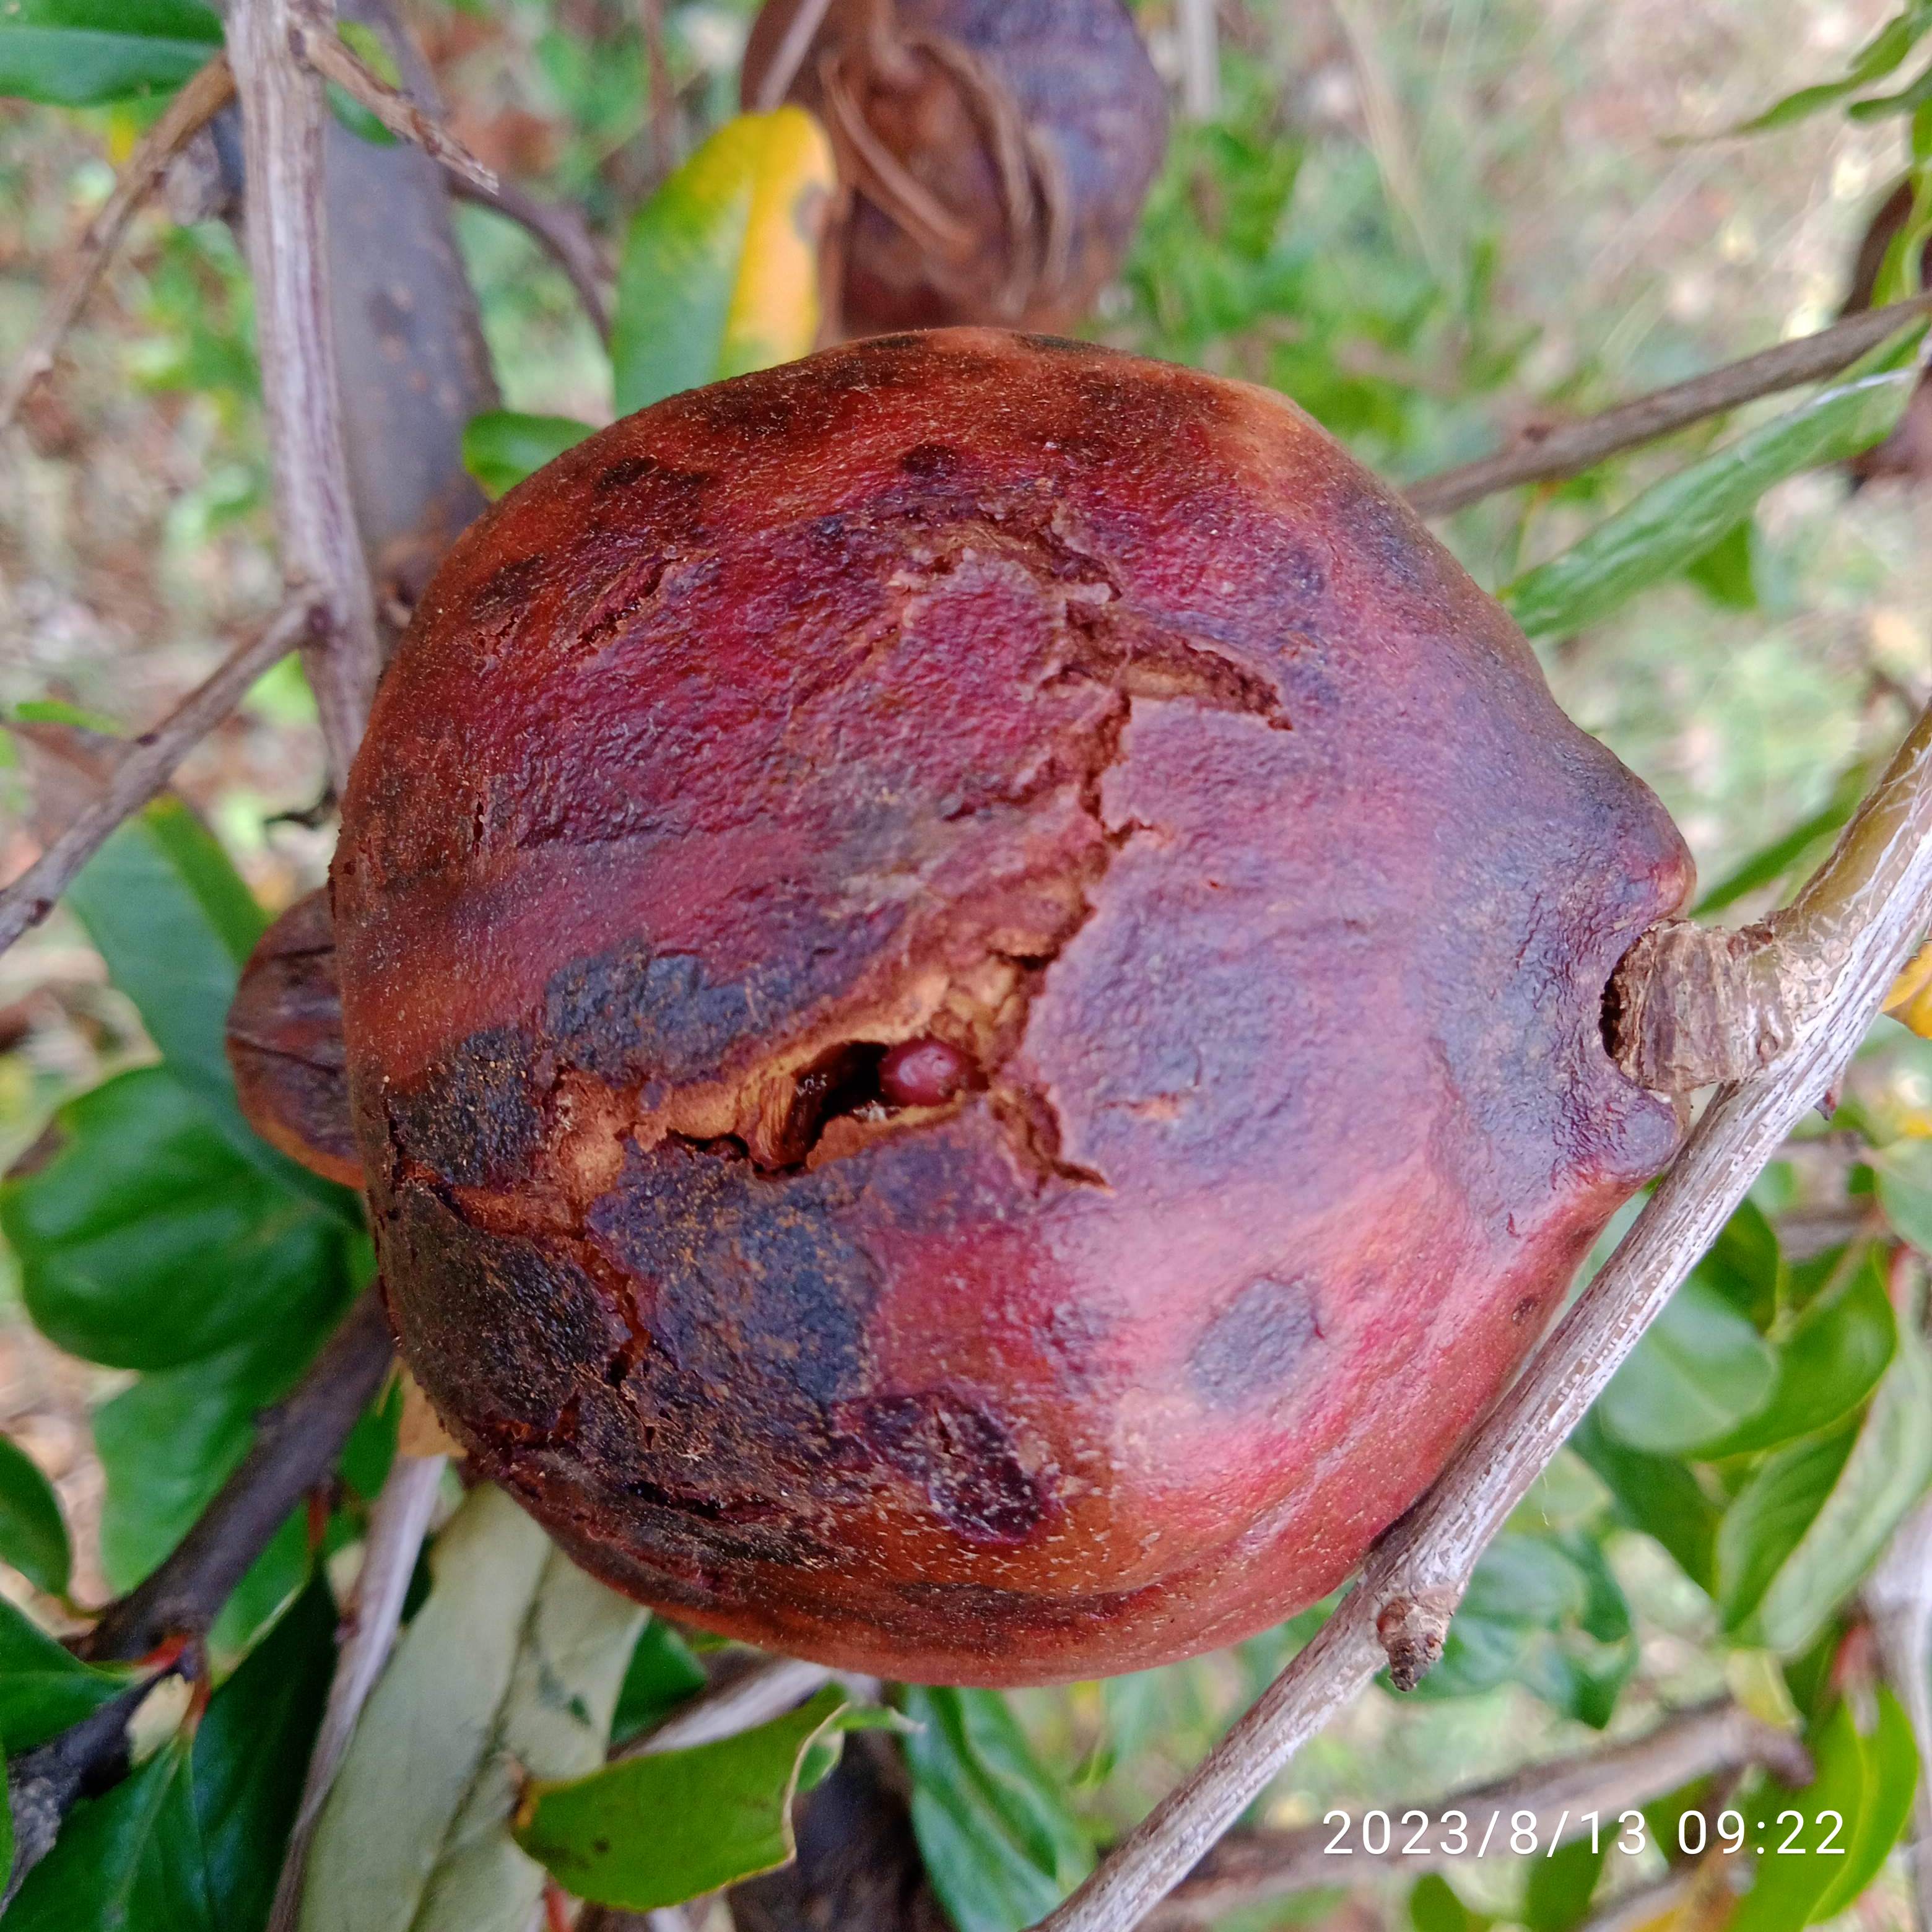
Label: Bacterial_Blight